Bilaspur, Ganjam

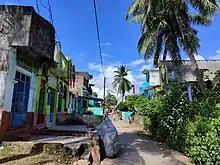
Bilaspur village

There are around 60 houses in the village, and the population is around 300. The primary occupation of the populace is predominantly agriculture, in addition to many of the villagers practice priesthood and "karma kanda" (Hindu rituals). The Kharakhari River flows to the north of the village, and provides irrigation for the village. It's not a perennial river.